Jehan Daruvala

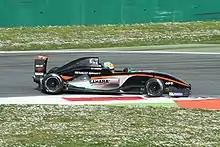
Daruvala racing at the 2015 Eurocup Formula Renault 2.0

In 2015, Daruvala stepped up to single-seaters with Fortec Motorsport in the Formula Renault 2.0 championships. Three podiums, including consistent points scoring helped him rank fifth in the Northern European Cup. He partook as a guest driver in the Eurocup and Alps series.